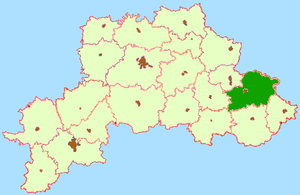
Le raïon de Klimavitchy ou raïon de Klimovitchi est une subdivision de la voblast de Moguilev, en Biélorussie. Son centre administratif est la ville de Klimavitchy.